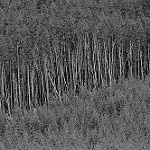
Label: B & W